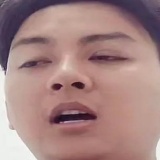
ca sĩ Hoài Lâm